Schmohl & Stähelin

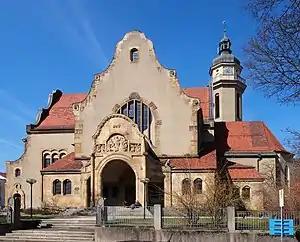
St. Martin's Church in Ebingen, Germany, by Schmohl & Stähelin

Schmohl & Stähelin was an architecture firm based in Stuttgart, Baden-Württemberg, Germany, extant from 1895 until about 1940. Its principals were Paul Schmohl (1870–1946) and Georg Stähelin (1872–1941 or 1950), who were responsible for the popularity of the Heimatstil and Heimatschutzstil (“homeland style” and “homeland security style”) of architecture in Baden-Württemberg during the first two decades of the twentieth century.